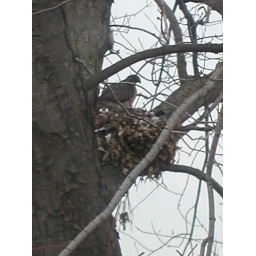
It was sitting in an old squirrel's nest eating a pigeon.